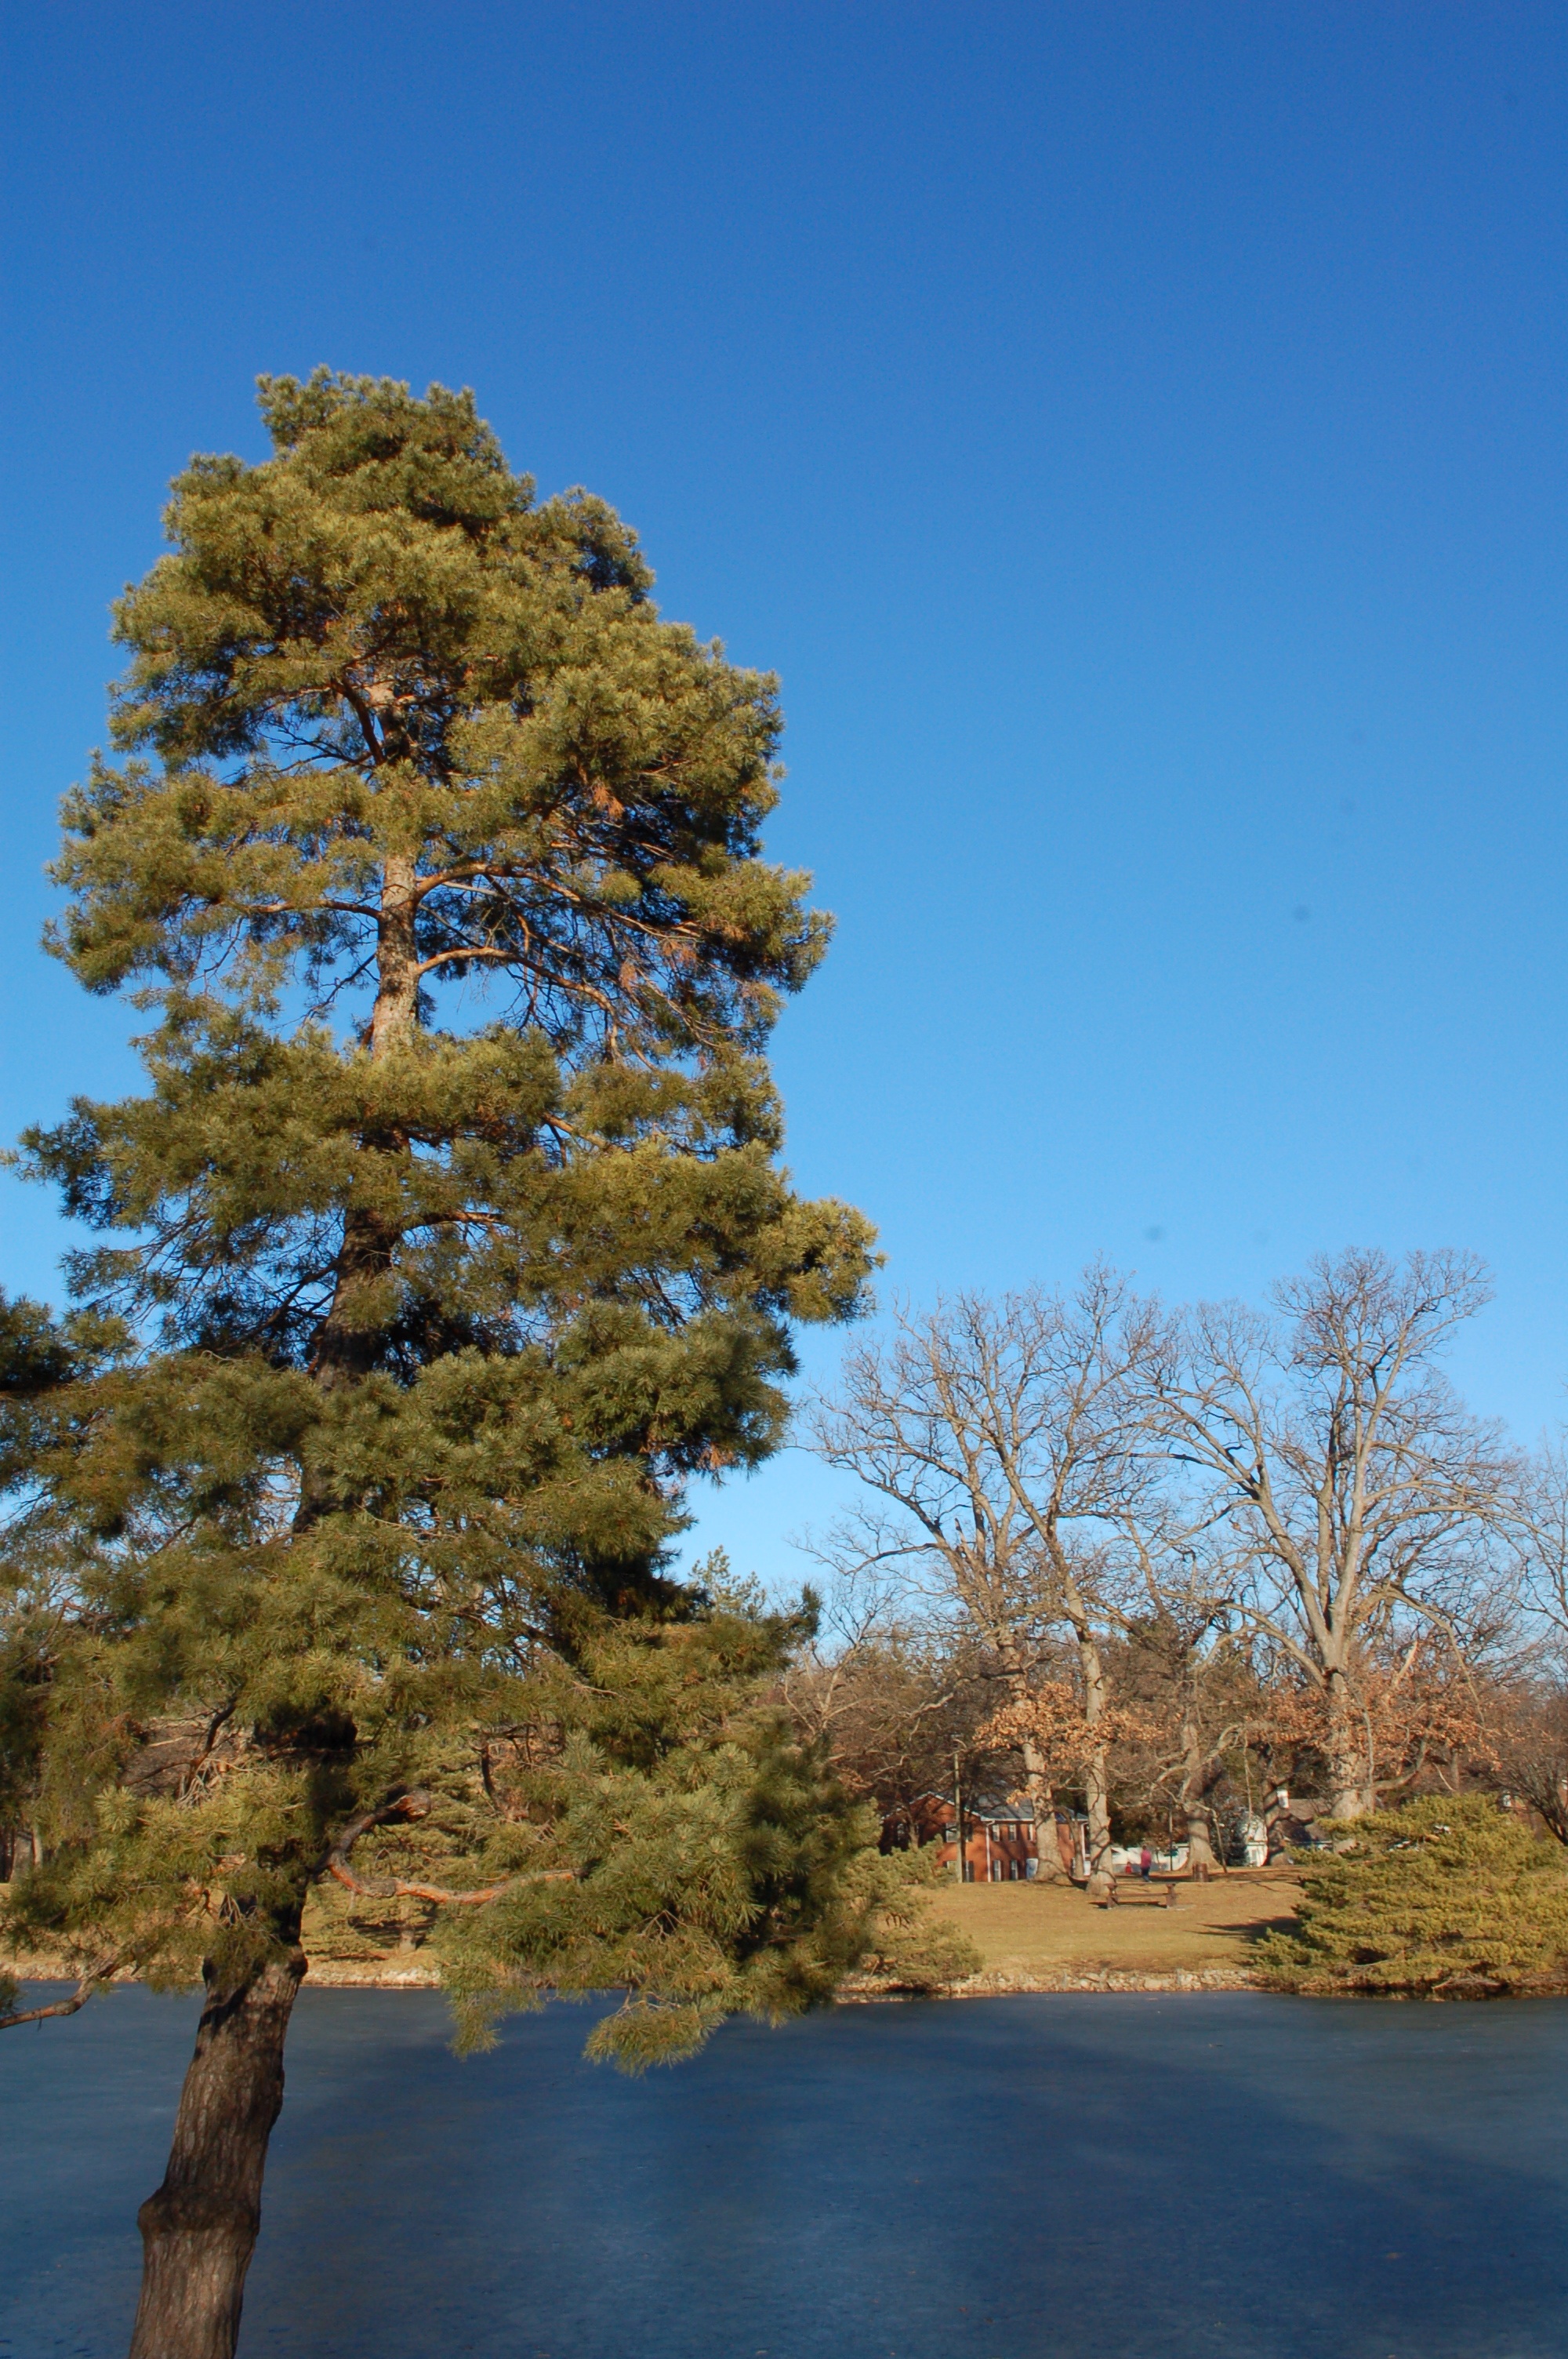
landscape, tree, nature, wilderness, mountain, winter, cloud, plant, sky, leaf, flower, lake, reflection, autumn, season, larch, ecosystem, woody plant